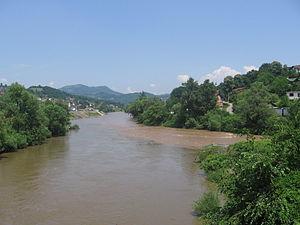
Zavidovići est une ville et une municipalité de Bosnie-Herzégovine située dans le canton de Zenica-Doboj et dans la Fédération de Bosnie-et-Herzégovine. Selon le recensement bosnien de 2013, la ville intra muros compte 9 217 habitants et la municipalité 40 272.
La Krivaja est une rivière de Bosnie-Herzégovine, et un affluent de rivière Bosna, donc un sous-affluent du Danube par la Save.